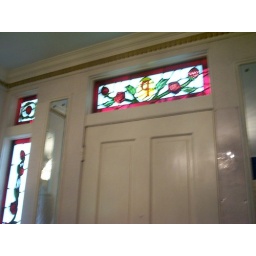
Stained glass above front door